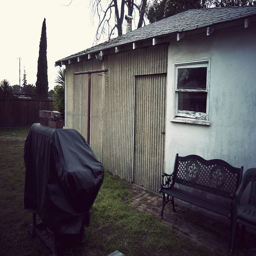
A covered barbeque grill and benches against the wall of a house.
a backyard of a home with a covered barbecue and a bench
A couple of black benches sitting in front of a building.
An intricate bench sits outside of the building.
Small storage shed on the side of a house next to a black decorated bench.